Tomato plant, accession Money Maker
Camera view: vertical (180 deg); turntable rotation: 150 degrees
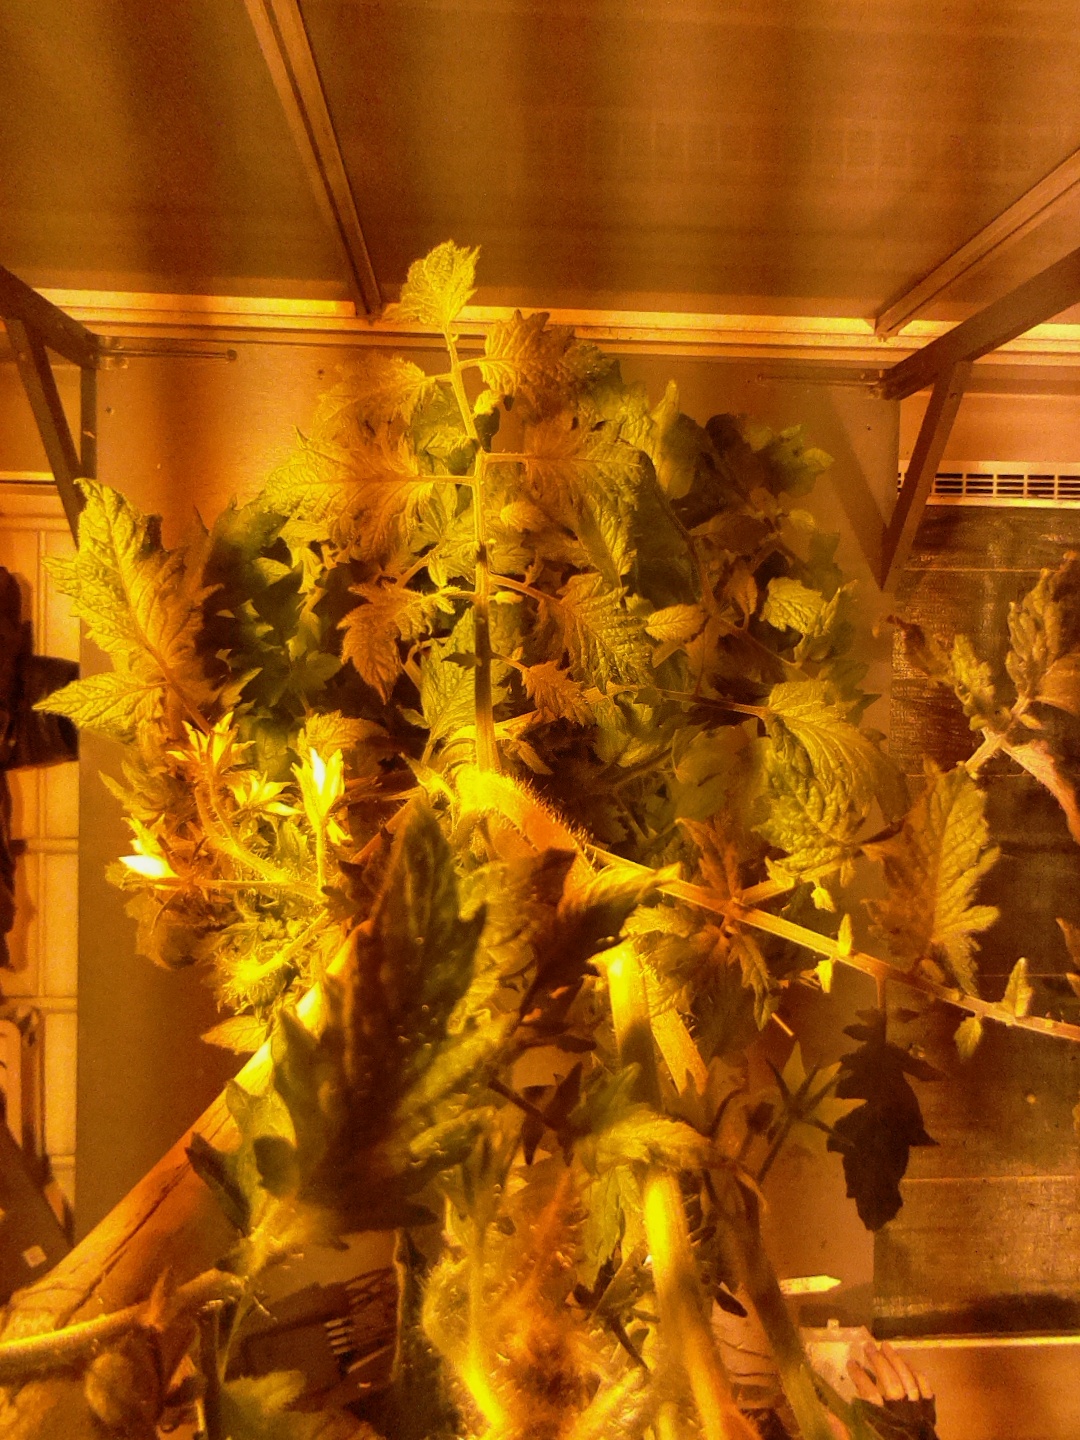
BBCH growth stage 73: 30%-40% of final fruit size